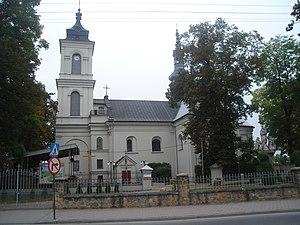
Włoszczowa est une ville de Pologne, située dans la région du Świętokrzyskie à 50 km de Kielce. Elle est le siège du powiat de Włoszczowa.